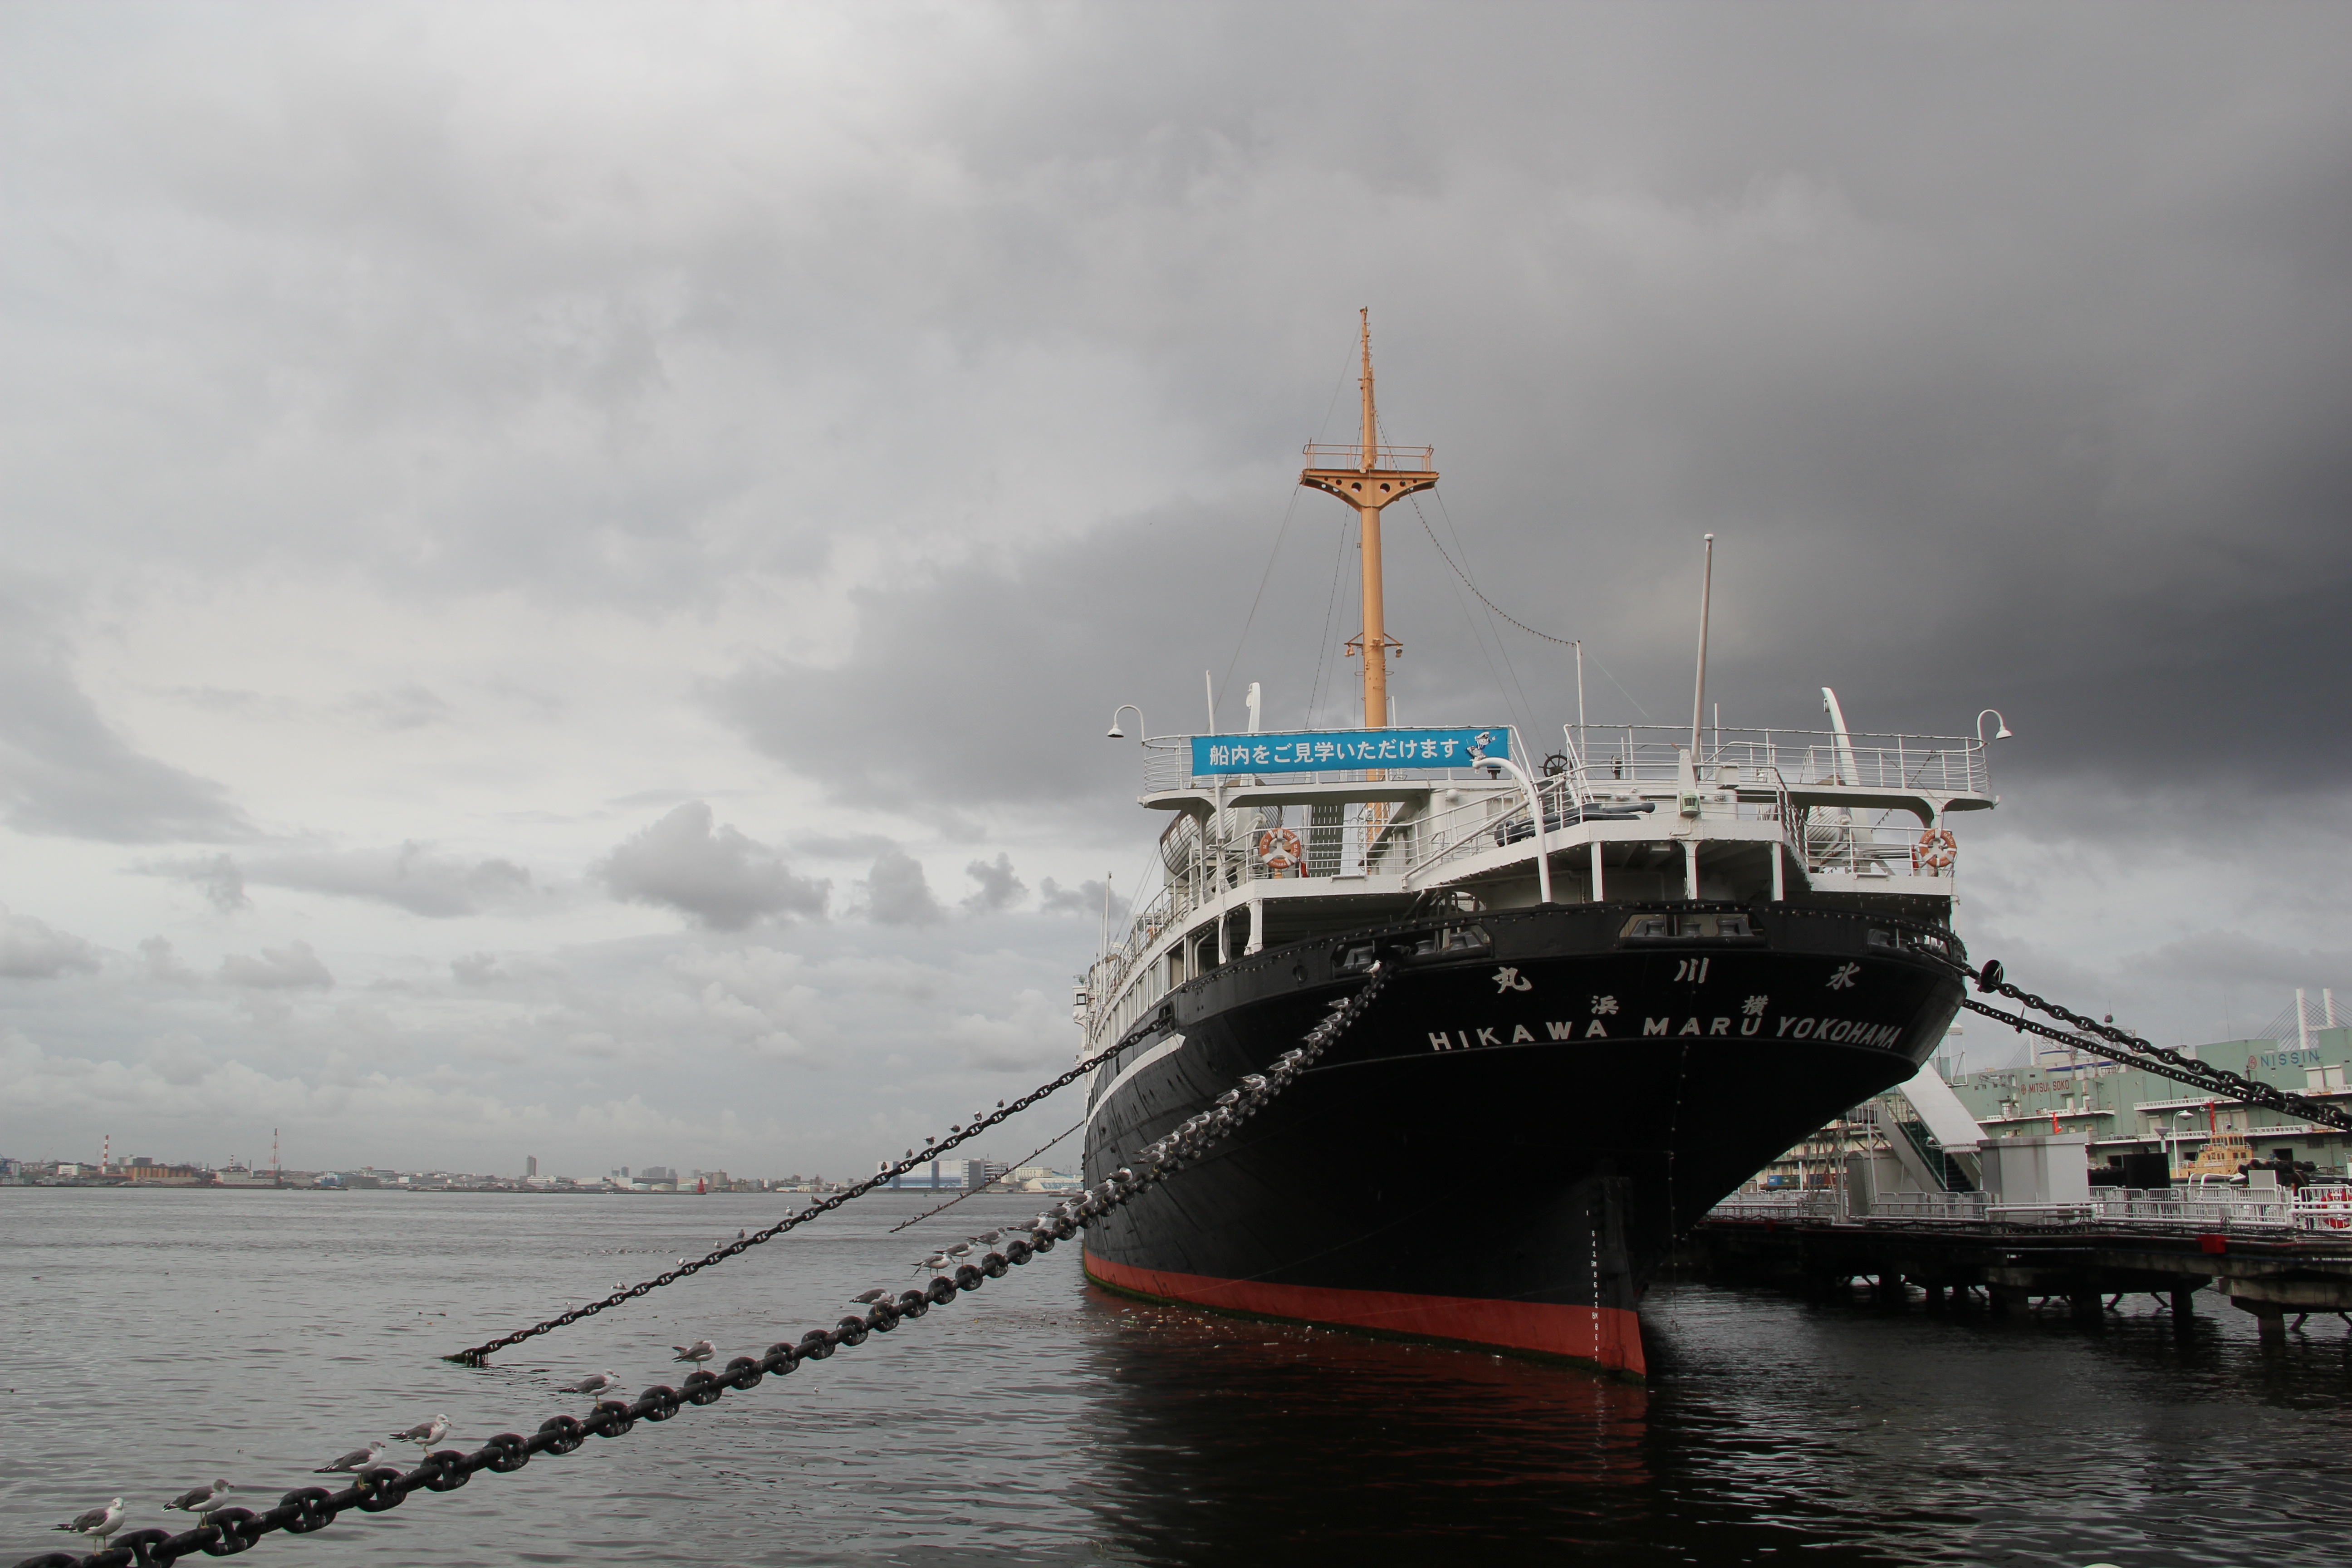
sea, coast, boat, old, ship, vessel, vehicle, museum, harbor, port, historic, japan, ferry, boating, history, yokohama, watercraft, liner, fishing vessel, museum ship, passenger ship, freight transport, ocean liner, berthed, yamashita park, hikawa maru